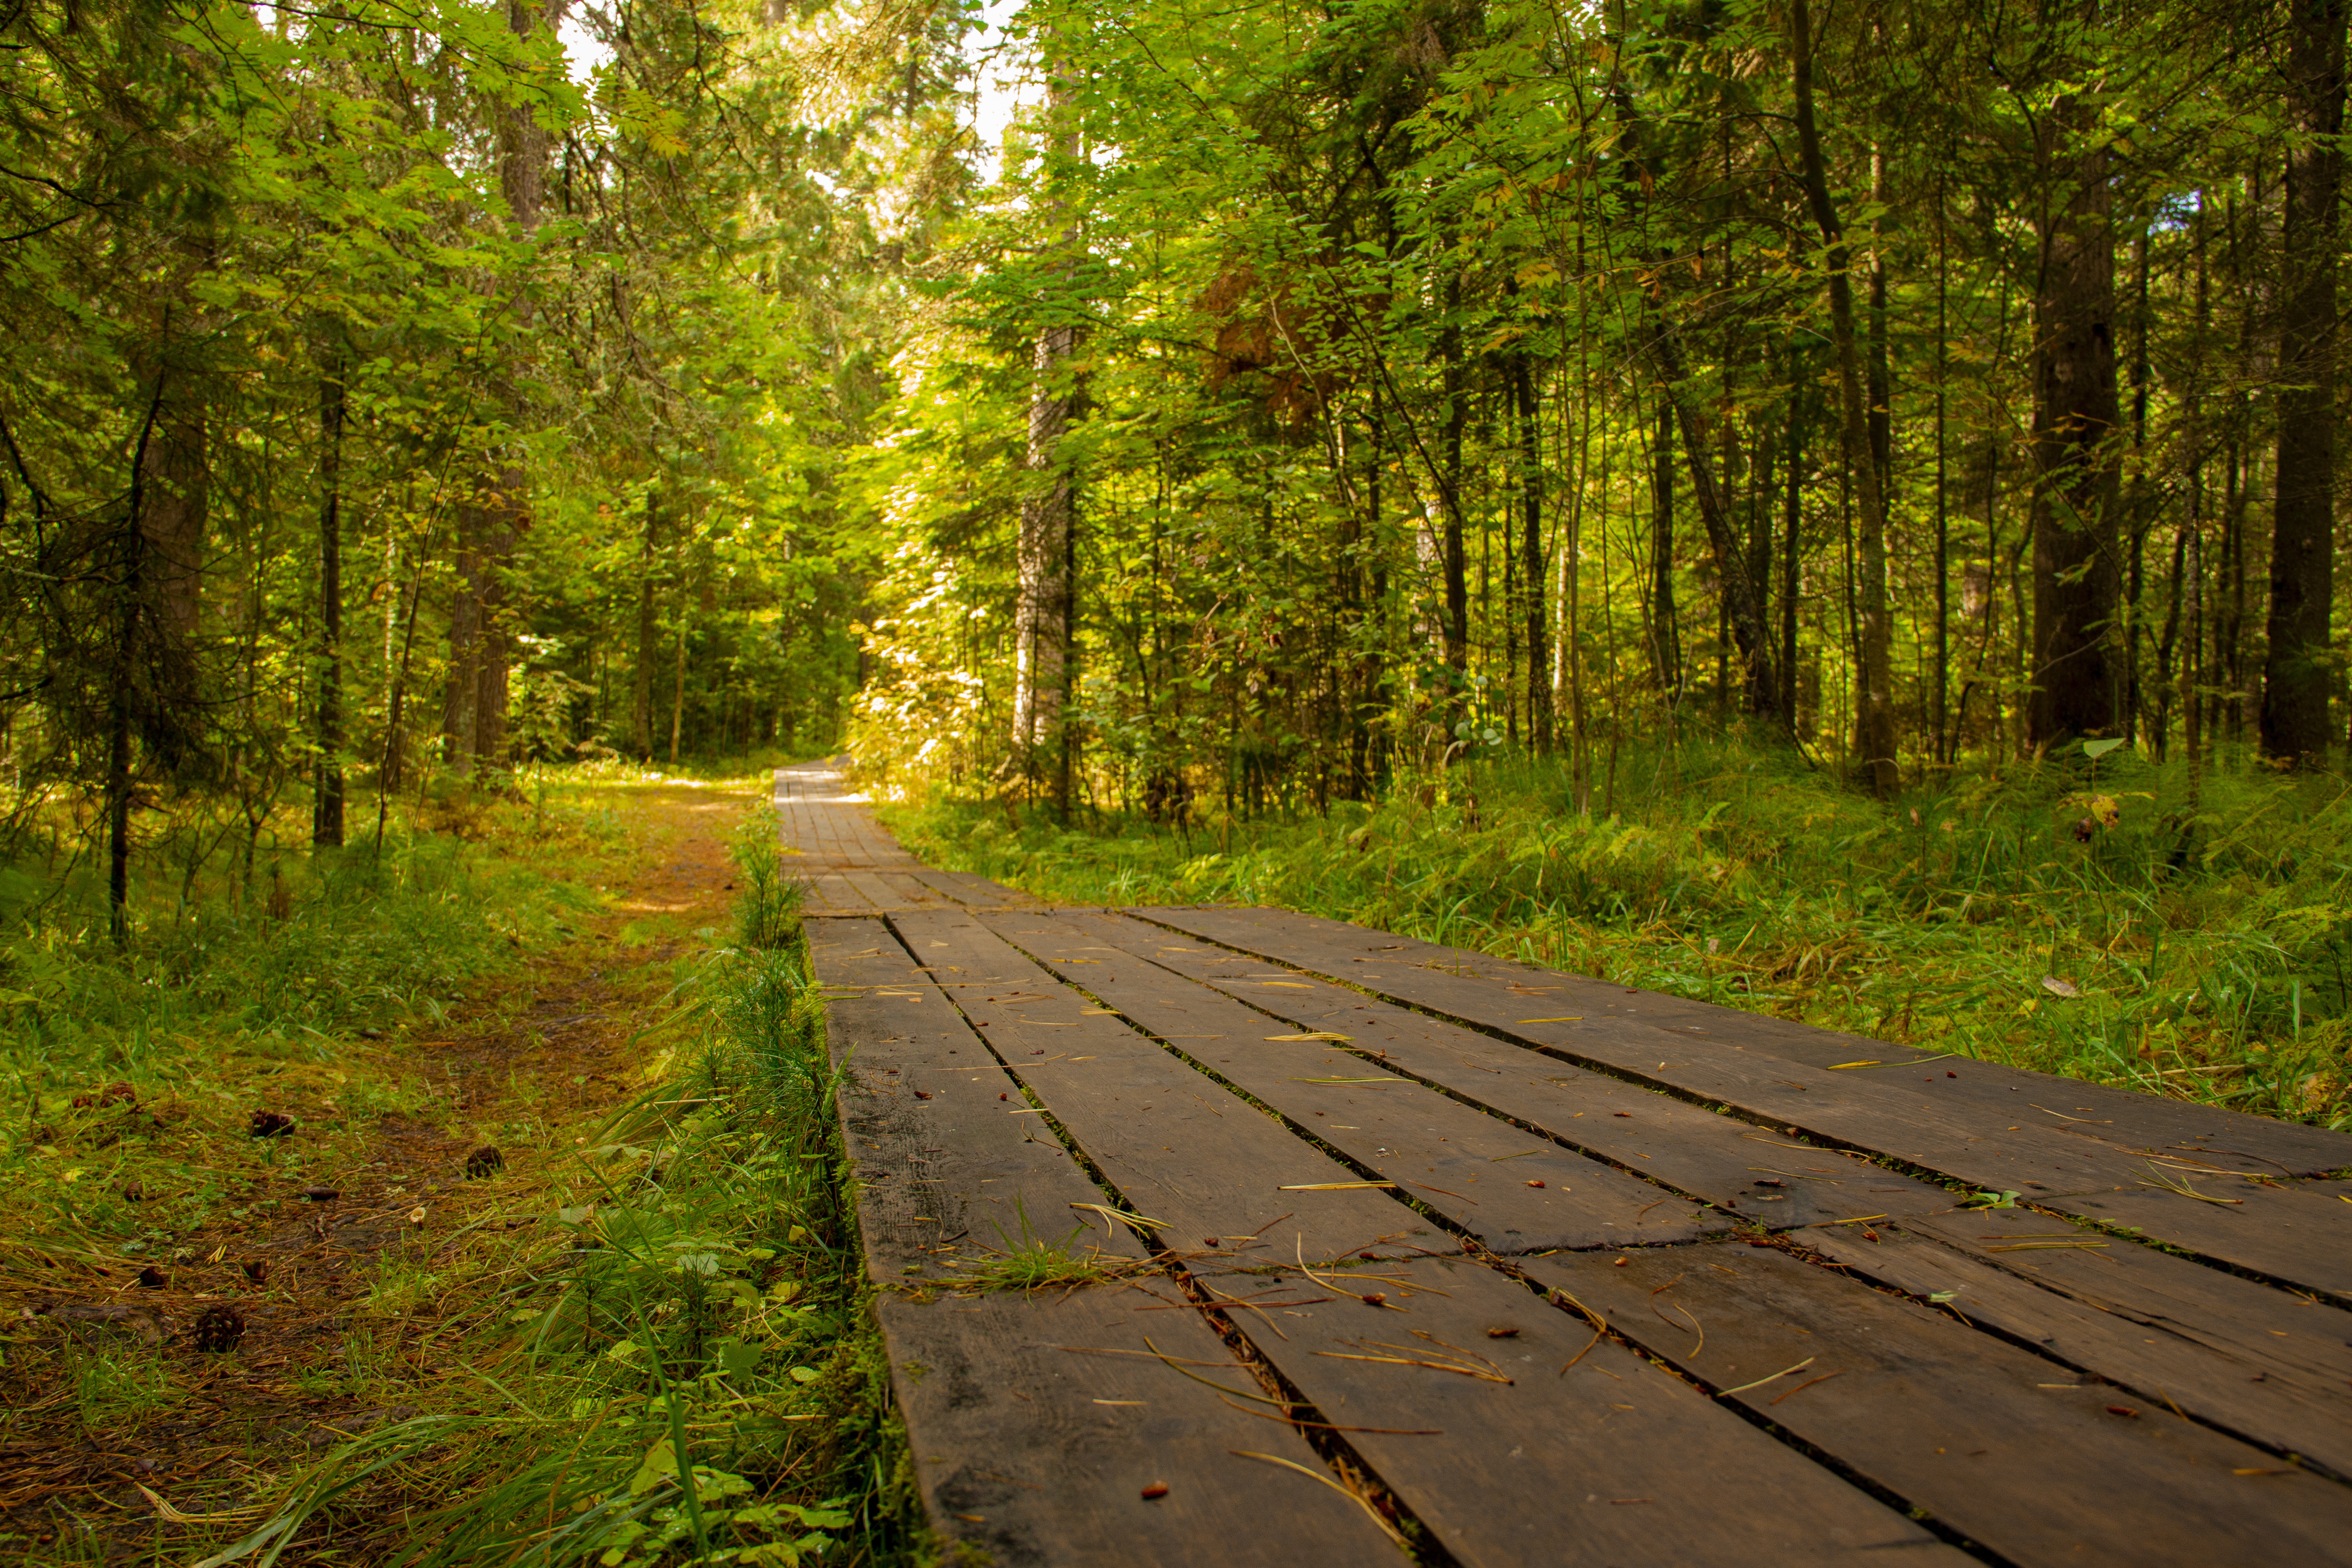
path, wooden, forest, natural landscape, nature, tree, natural environment, green, nature reserve, woodland, biome, light, wood, old growth forest, sunlight, trail, grass, Northern hardwood forest, leaf, morning, temperate broadleaf and mixed forest, woody plant, thoroughfare, plant, deciduous, road, temperate coniferous forest, spring, landscape, grove, walkway, autumn, spruce fir forest, valdivian temperate rain forest, trunk, nonbuilding structure, jungle, state park, road surface